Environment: real
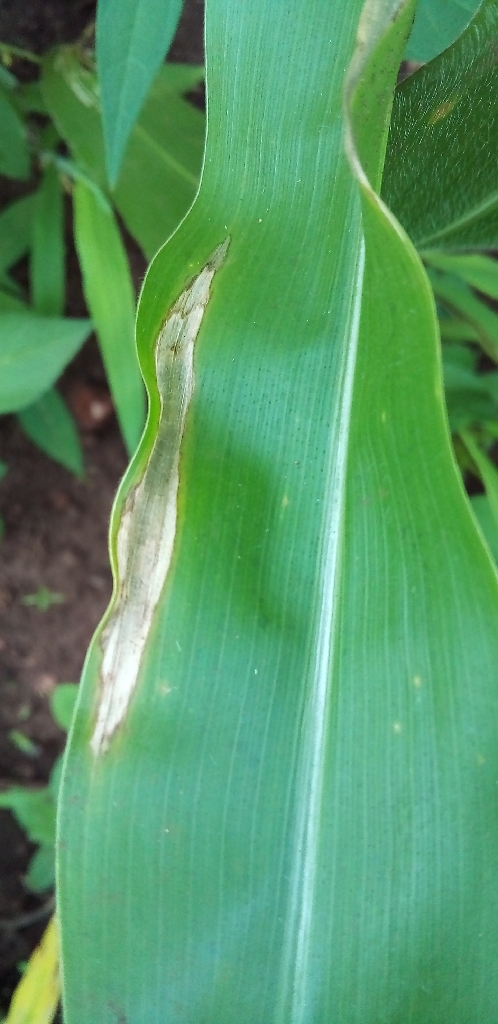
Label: northern_corn_leaf_blight